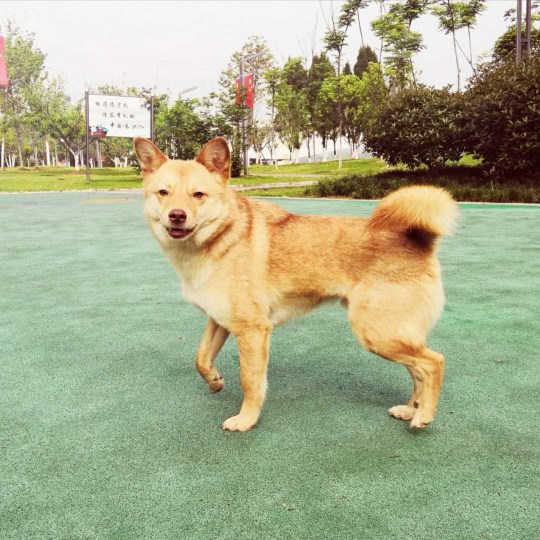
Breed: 1043-n000001-Shiba_Dog